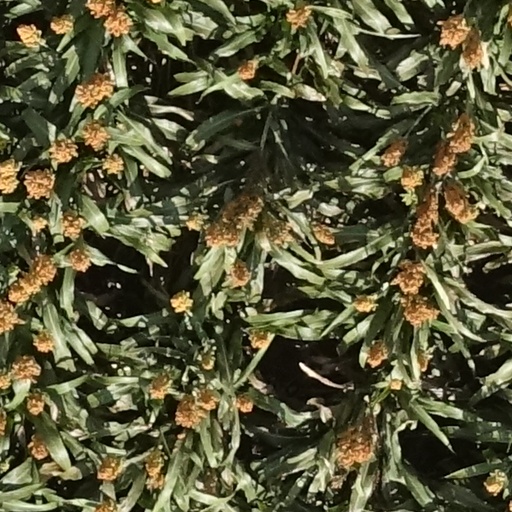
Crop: sorghum